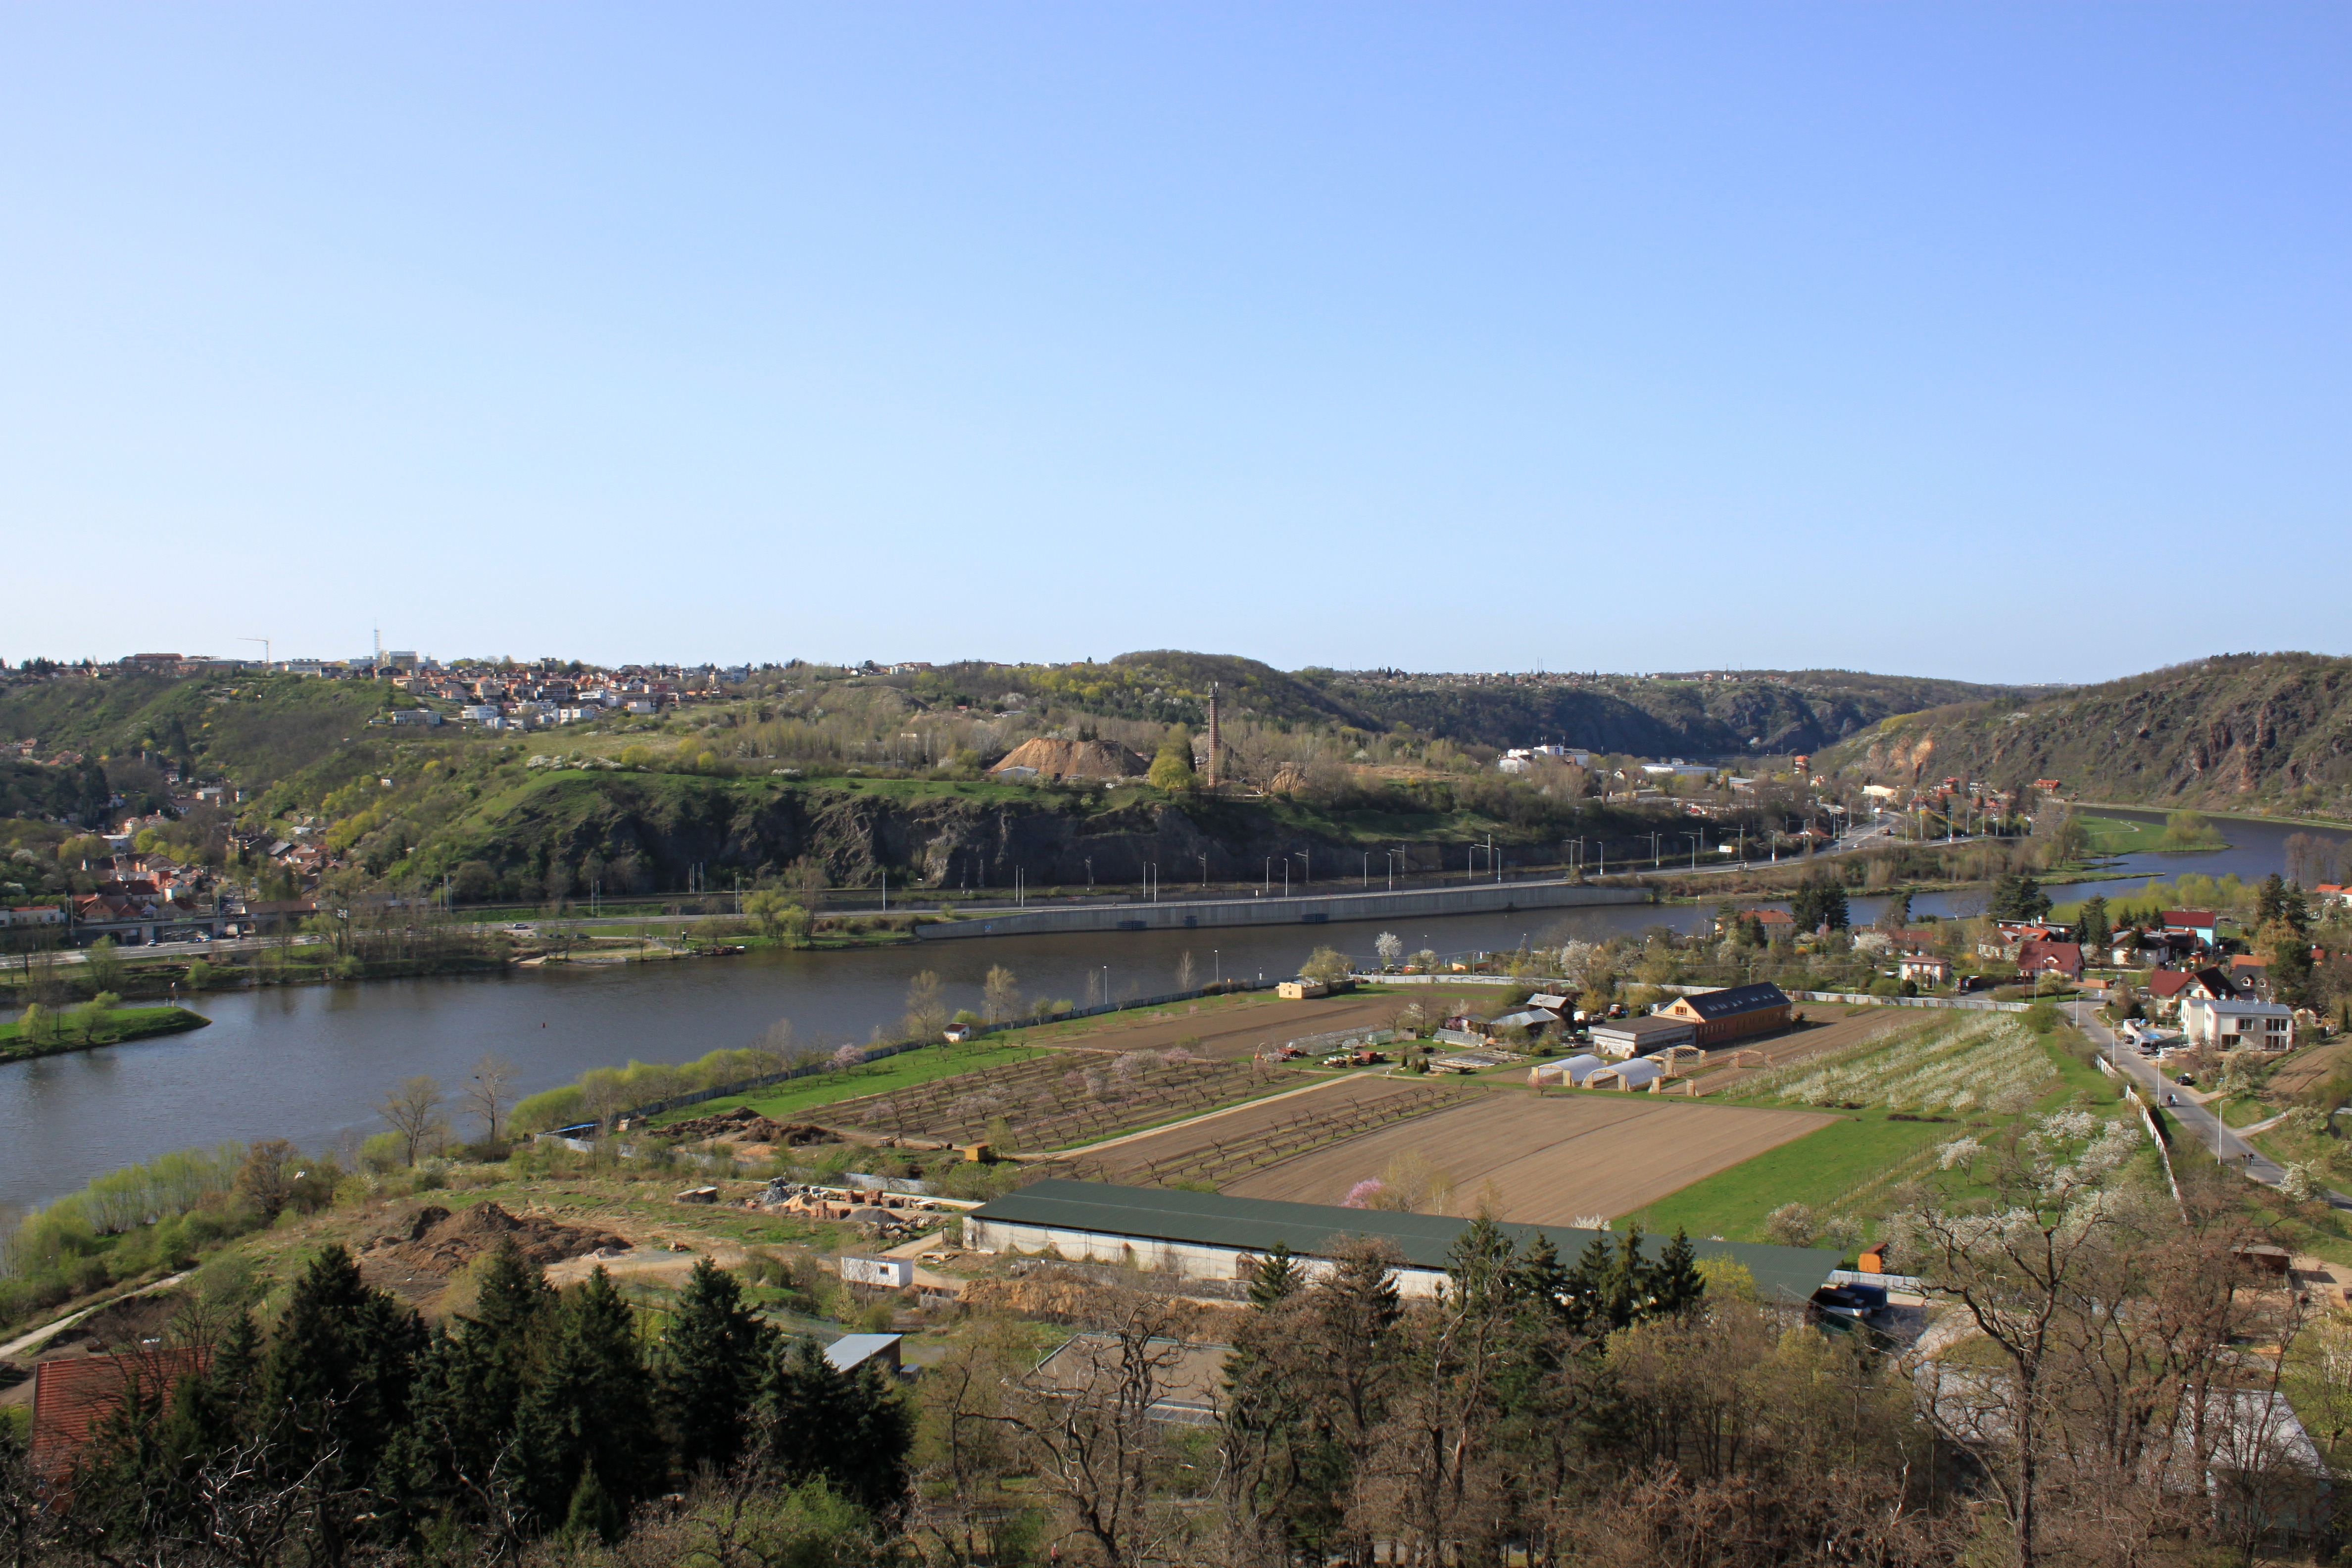
landscape, nature, outdoor, hill, lake, highway, river, land, lookout, environment, scenic, natural, scenery, prague, reservoir, waterway, infrastructure, czech republic, rural area, observation tower, aerial photography, zoo troja